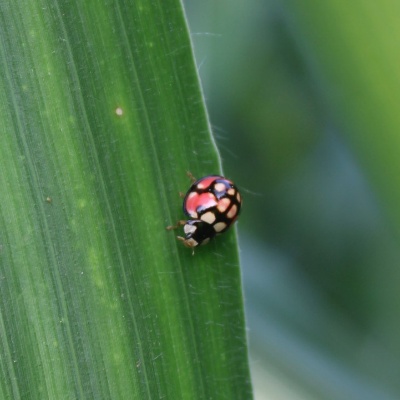
Crop: Maize
Condition: leaf beetle